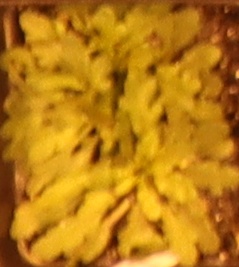
Label: Horseweed